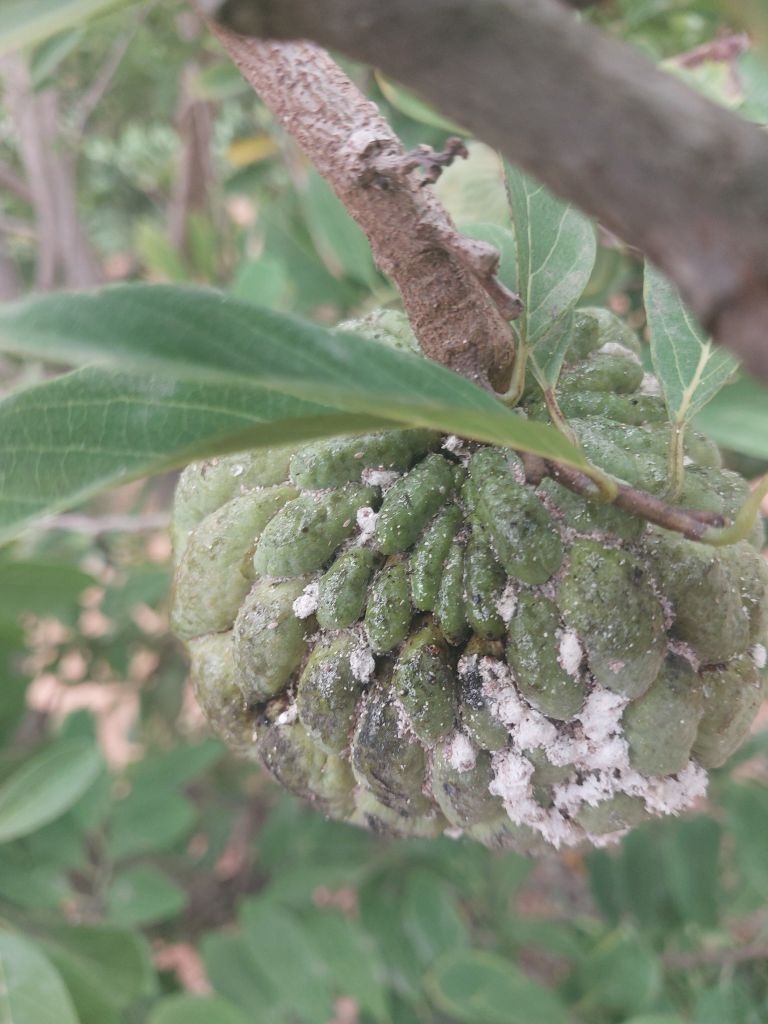
Disease label: Mealy Bug